J. G. Bannon

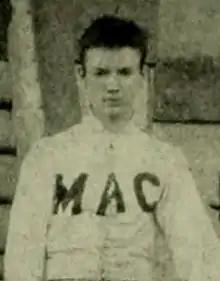
Bannon at Maryland in 1892

Joseph George Bannon (May 1, 1874 – January 19, 1937) was an American college football coach. He served as the head football coach at Maryland Agricultural College—now known as the University of Maryland, College Park—in 1894, compiling a record of 4–3.